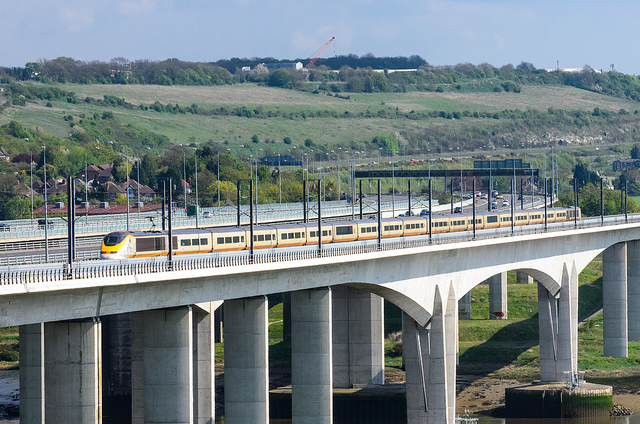
A passenger train traveling across a large bridge spanning over a river.

A long, yellow train travels over a bridge.

A yellow and white train going across a large white bridge.

Train crossing a bridge with hills and grass in the background